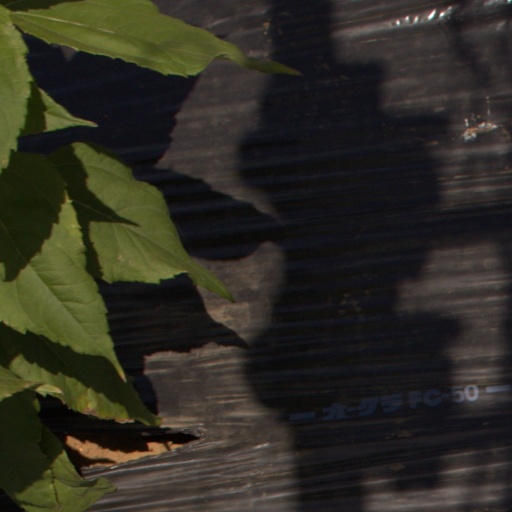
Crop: Jerusalem artichoke